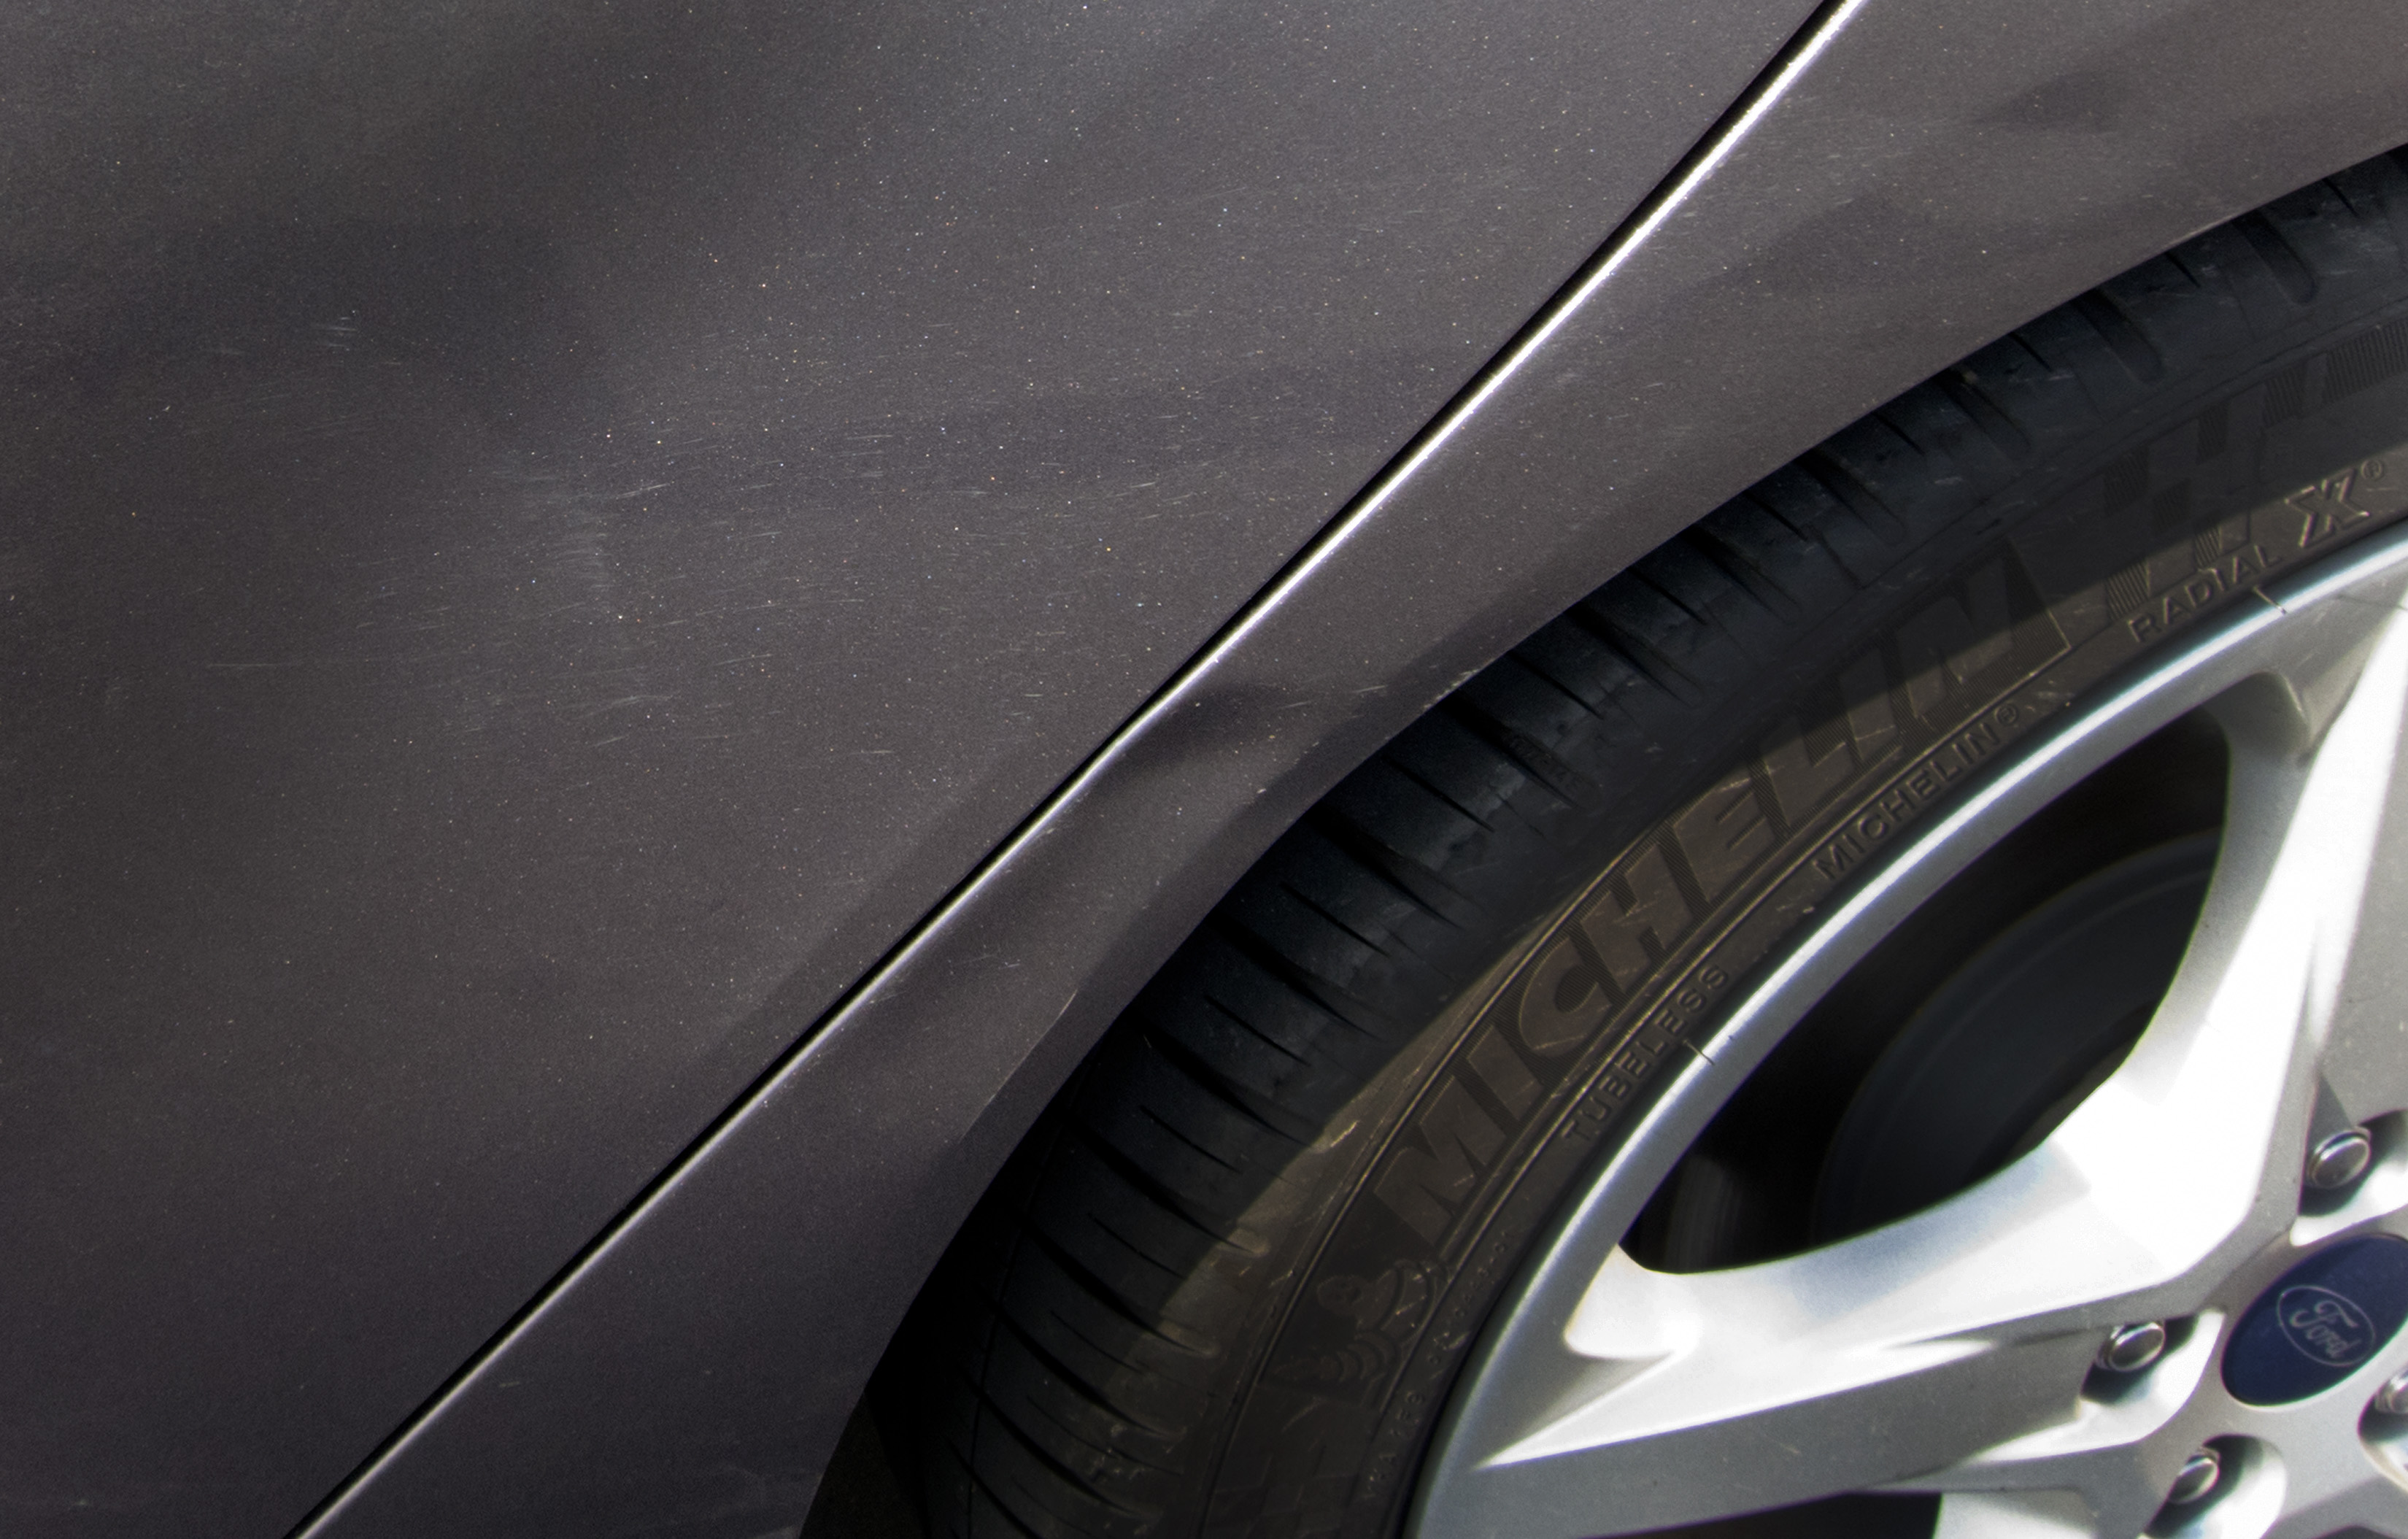
car, wheel, vehicle, spoke, tire, bumper, rim, bmw, alloy wheel, automobile make, automotive exterior, automotive tire, family car, executive car